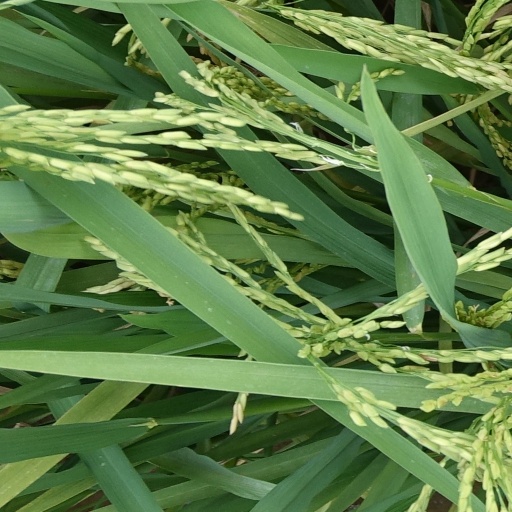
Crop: rice